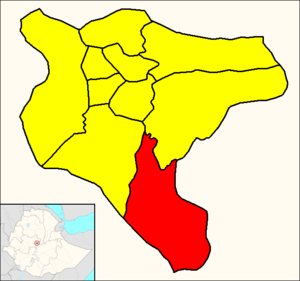
Akaki Kality ou Akaki Kaliti est l'un des dix districts d'Addis-Abeba, la capitale de l'Éthiopie. Il se trouve au sud de la ville et représente une superficie de 118,08 km² pour une population de 195 273 habitants.
Addis-Abeba [adis‿abɛba], est la capitale de l'Éthiopie. Cette ville d'une superficie de 526,47 km² et peuplée de plus de trois millions d'habitants accueille depuis 1963 le siège de l'Union africaine.